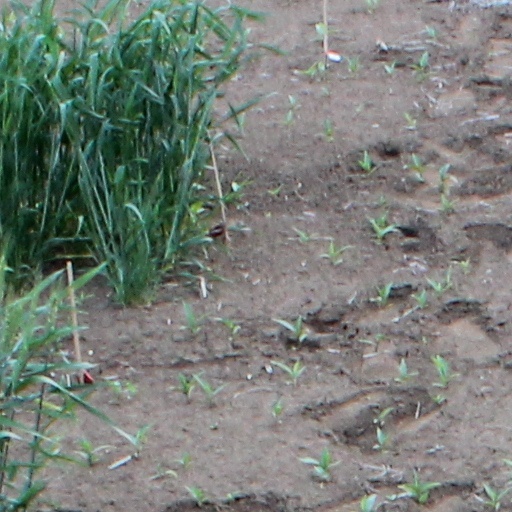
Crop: wheat